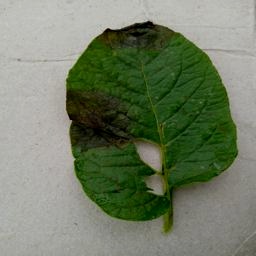
Etiqueta: Late Blight